No Picnic on Mount Kenya

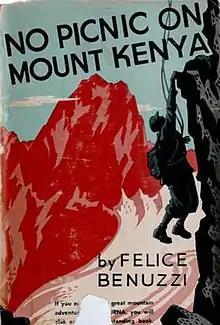
1953 First Edition USA

No Picnic on Mount Kenya by Felice Benuzzi is a mountaineering classic recounting the 1943 attempt of three escaped Italian prisoners of war to reach the summit of Mount Kenya. It was first published in 1946 in English and 1947 in Italian. The 1994 film "The Ascent" is based on this book.